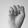
ASL letter: S